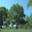
Label: oak_tree